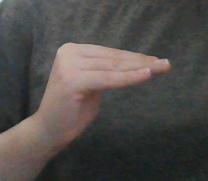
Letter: haa